Joseph II, Holy Roman Emperor

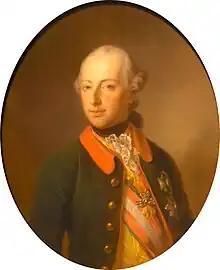
Portrait of Joseph II by Georg Decker

The Habsburg Empire also had a policy of war, expansion, colonization and trade as well as exporting intellectual influences. While opposing Prussia and Turkey, Austria maintained its defensive alliance with France and was friendly to Russia though trying to remove the Danubian Principalities from Russian influence. Mayer argues that Joseph was an excessively belligerent, expansionist leader, who sought to make the Habsburg monarchy the greatest of the European powers. His main goal was to acquire Bavaria, if necessary in exchange for the Austrian Netherlands, but in 1778 and again in 1785 he was thwarted by King Frederick II of Prussia, whom he feared greatly; on the second occasion, a number of other German princes, wary of Joseph's designs on their lands, joined Frederick's side.